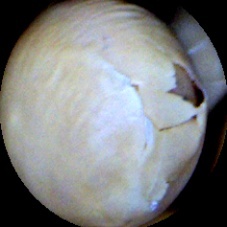
Label: Skin-damaged